Battle of al-Yamama

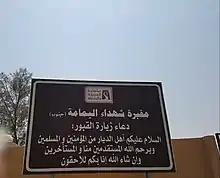
Cemetery of Muslim soldiers who fell in the Battle of Yamama

The Battle of Yamama was fought in December 632 as part of the Ridda Wars against a rebellion within the Rashidun Caliphate in the region of al-Yamama (in present-day Saudi Arabia, South of Riyadh City) between the forces of Abu Bakr and Musaylima, a self-proclaimed prophet. This battle was a part of a multi-prolonged engagement in the plains of Aqrama and the city of Al-Hadiqat.